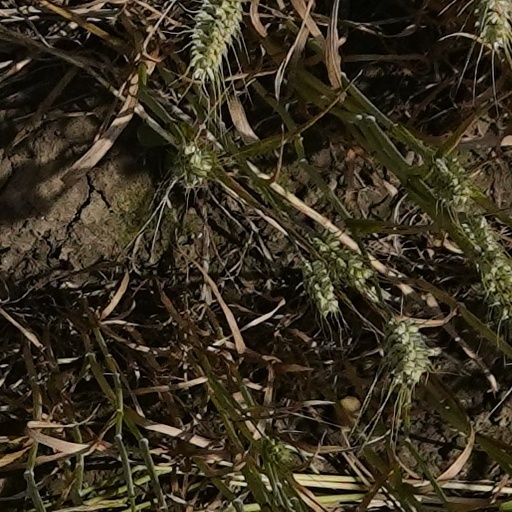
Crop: wheat